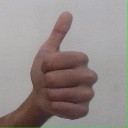
अक्षर: थ